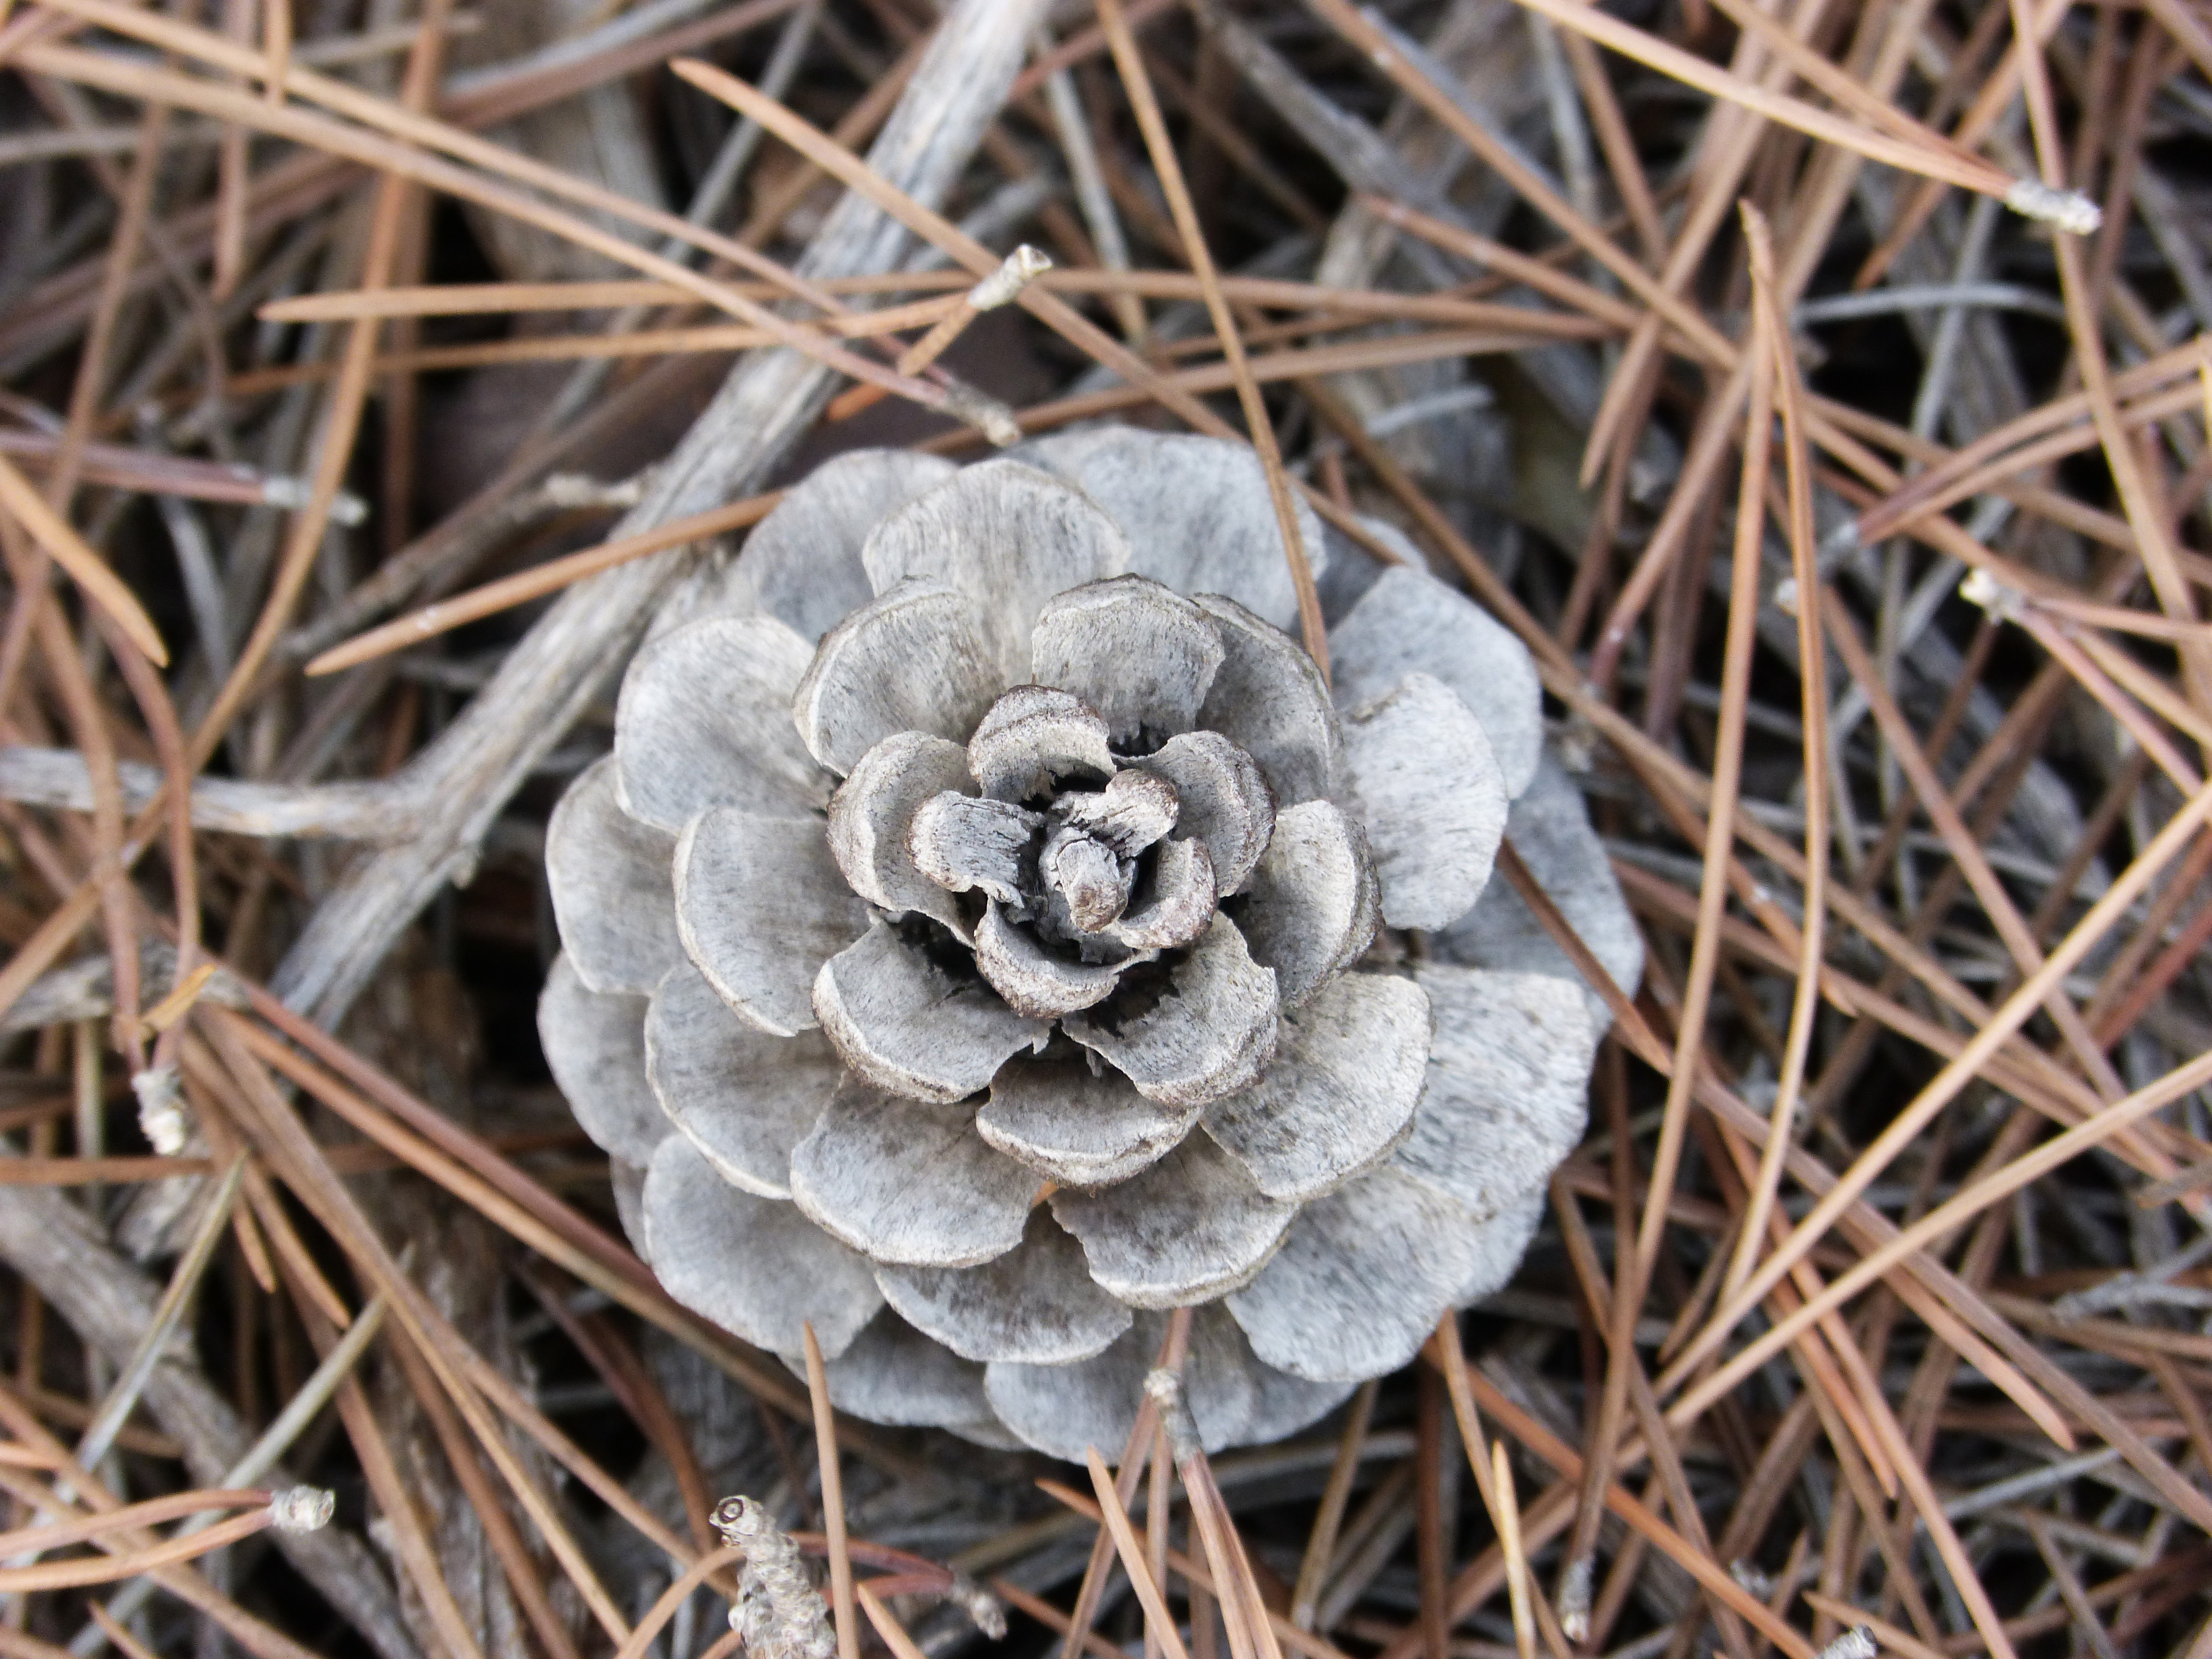
tree, nature, forest, branch, plant, leaf, flower, frost, soil, botany, flora, season, pineapple, close up, fungus, woodland, macro photography, pinnace, plant architecture, land plant, conifer cone